Traffic signs by country

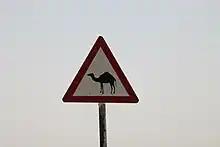
Warning signs for a camel are common in the Arabian Peninsula region.

Road signs in Iran mainly follow the Vienna Convention. Text is written in Persian and English.